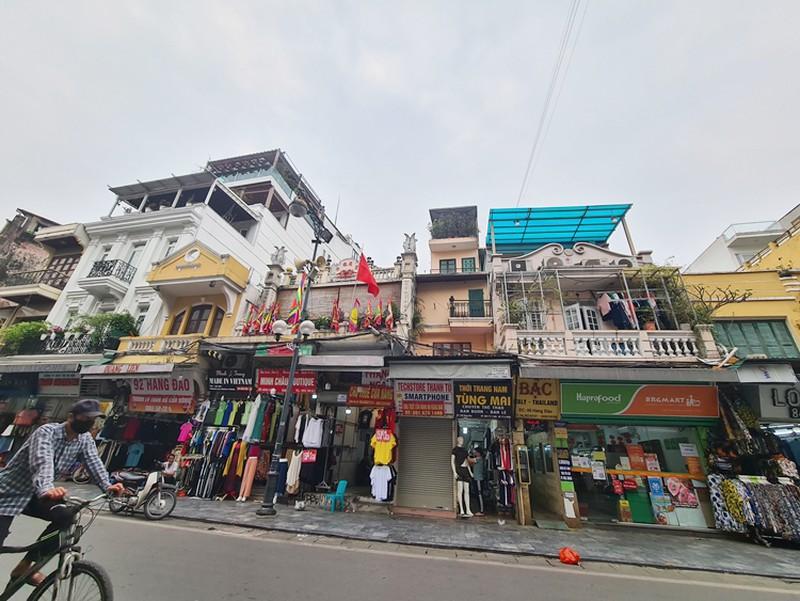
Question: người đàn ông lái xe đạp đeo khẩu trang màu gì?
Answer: người đàn ông lái xe đạp đeo khẩu trang màu đen